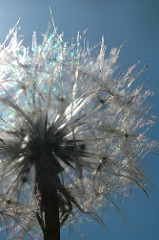
Flower: dandelion